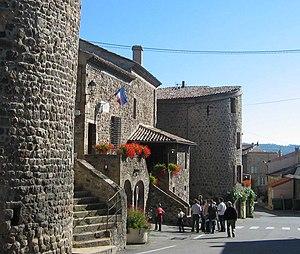
Boulieu fortifications sud
Boulieu-lès-Annonay est une commune française située dans le département de l'Ardèche, en région Auvergne-Rhône-Alpes. Sa proximité de la ville d'Annonay lui a donné une vocation résidentielle. Elle offre l'attrait touristique d'un centre village médiéval assez bien conservé.